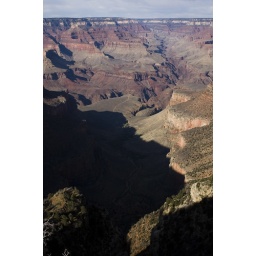
Another canyon shot found while looking for stuff to print for the wall in the den. Nesting instinct in full bore.